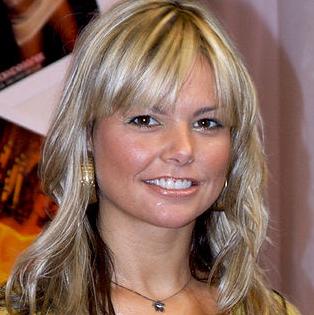
Age: 27